Gustave Boulanger

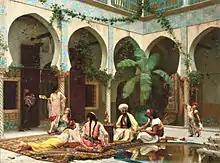
"La Cour du Palais de Dar Khdaouedj El Amia, Alger" (1877), auctioned for $576,000 at Christie's in 2005, a record for a Boulanger.

The second speech was "À nos élèves" (To Our Students) delivered in 1885, in which Boulanger attacked what he saw as a decadent, vain striving for novelty in the arts. "We see this so-called novelty appear from year to year under pretentious and ill-justified names such as naturalism, impressionism, luminism, intentionism, tachisme—to use the slang with which they claim to glorify impotence and laziness." He went on to deliver a paean to the accomplishments of French art, praising the rigorous standards passed from masters to students that had made Paris the art capital of the world. He quoted Claudius Popelin: "Art must be a chain; it is when it breaks that there is decadence."